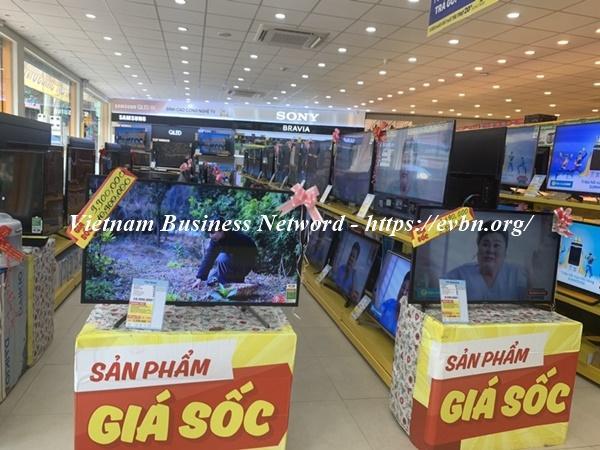
có nhiều sản phẩm màn hình ti vi được bày bán bên trong cửa hàng